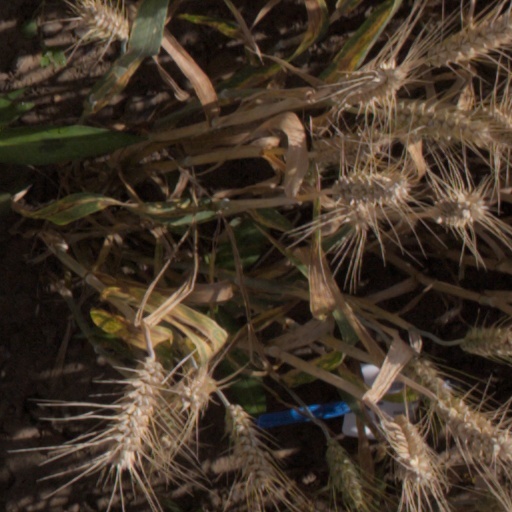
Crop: wheat